Kaditz Lime Tree

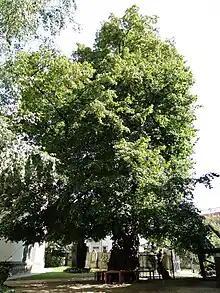
The Kaditz Lime tree near Dresden, Germany

The lime tree of Kaditz is a natural landmark situated in the churchyard of Emmaus Church in Kaditz, a district of Dresden in Saxony, Germany. The large-leaved lime tree ("Tilia platyphyllos") is high and is estimated to be between 500 and 1,000 years old. The girth of the trunk is about . In 1818 the tree was badly damaged by a huge fire in the village, which caused the trunk to split in two. It developed an abnormal growth to compensate for the damage done by the fire. This lime tree has often been written about and depicted, especially in Germany, and has also been used as a case study in dendrology, the science of trees and wooded plants. With its large girth it was ranked among the biggest lime trees in Germany even in the 19th century. The Kaditz Lime is also said to have served as a kind of pillory in the Middle Ages. The German Tree Archive includes it in its list of the most significant trees in the nation (NBB – national bedeutsame Bäume), in which the most important criterion is the girth of the trunk measured at a height of 1 metre.